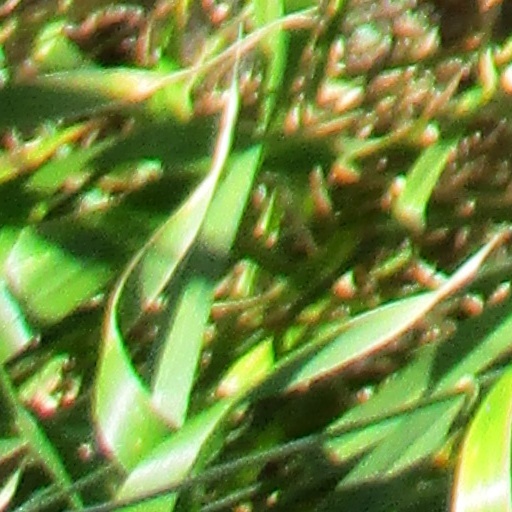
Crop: wheat